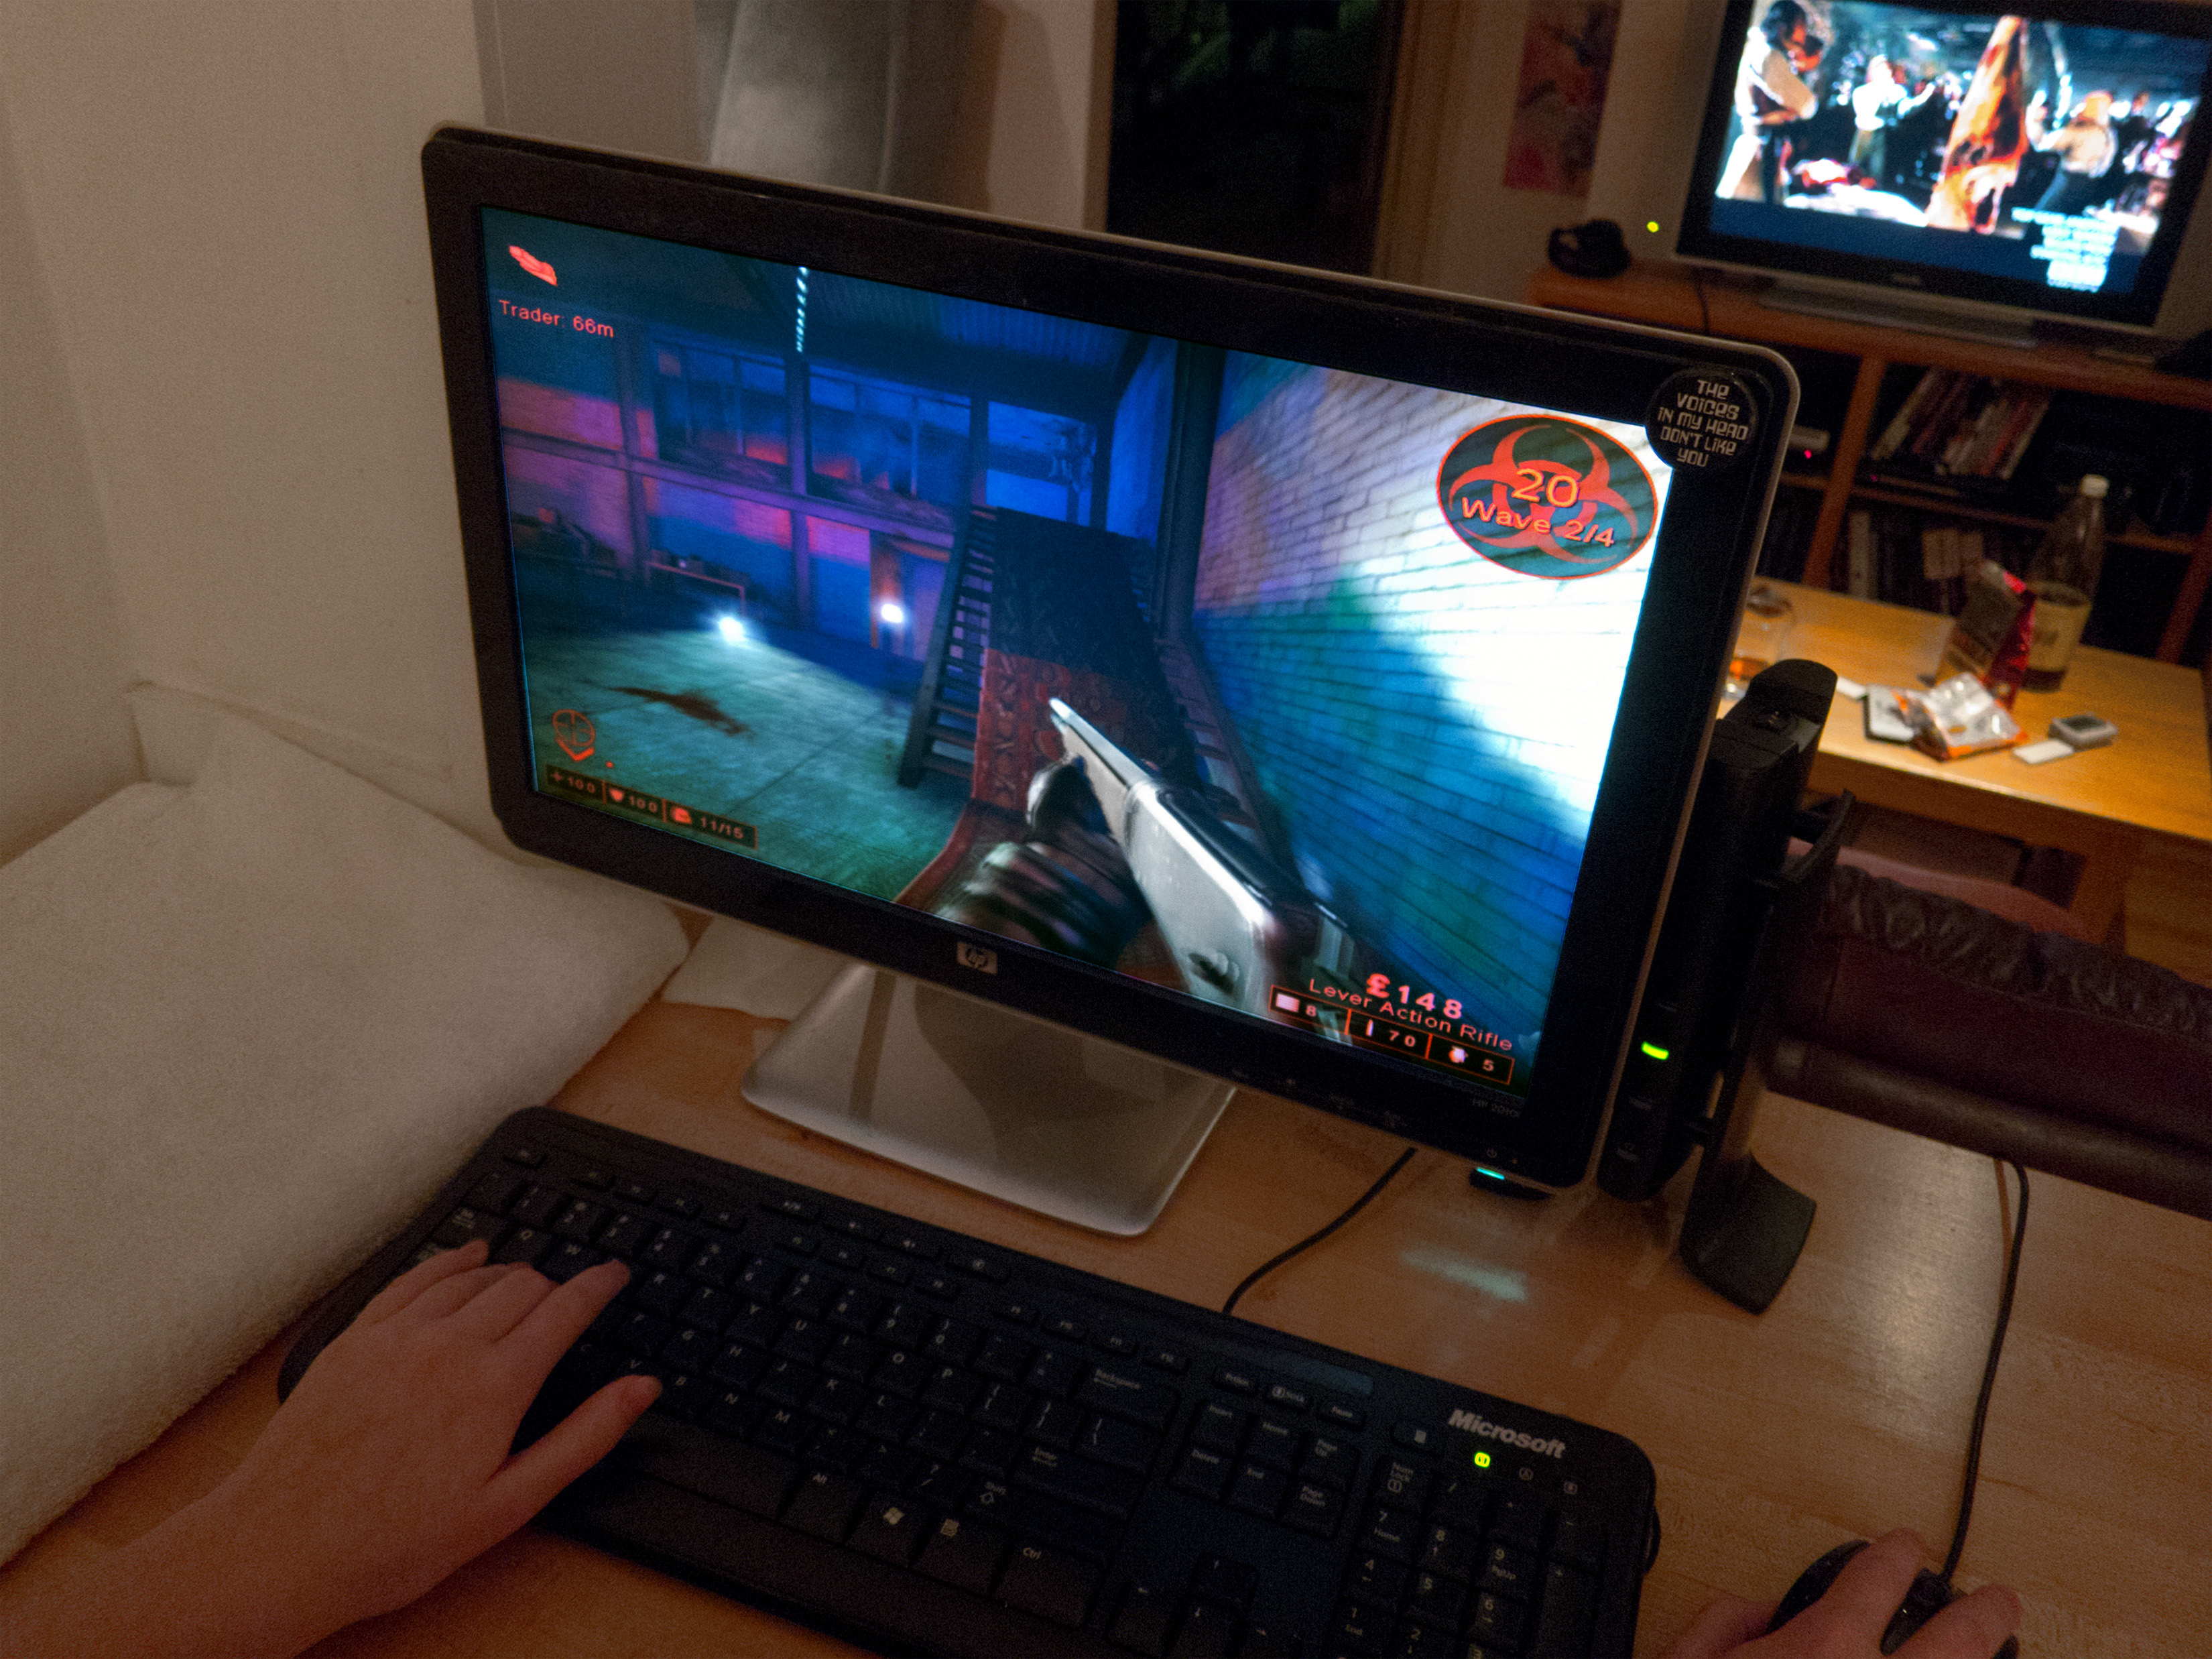
laptop, technology, game, steam, home, television, tv, multimedia, gamer, 365, screenshot, screens, videogame, violence, pcgame, killingfloor, firstpersonshooter, singleplayer, madeinuk, windowsgame, tripwireinteractive, desktop computer, personal computer, computer monitor, electronic device, computer hardware, personal computer hardware, display device